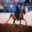
Label: horse